Women in Mauritania

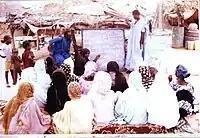
Adult alphabetization courses in Mauritania

Education in Mauritania was strongly influenced by the French educational system. Girls' education is still valued less than boys', and women's literacy rate (age 15 and over) is lower than that of men: in 2015, the female literacy rate was 41.6%, compared to the male rate of 62.6%.